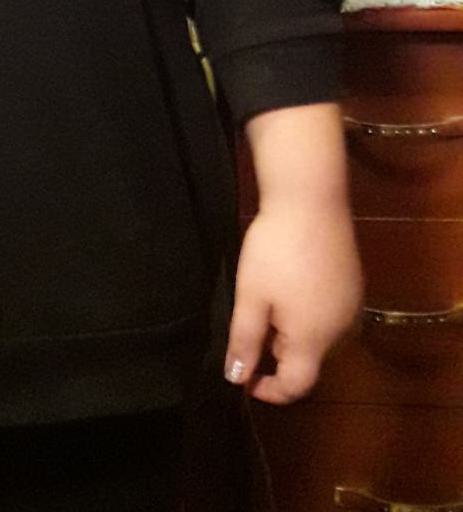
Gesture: no_gesture